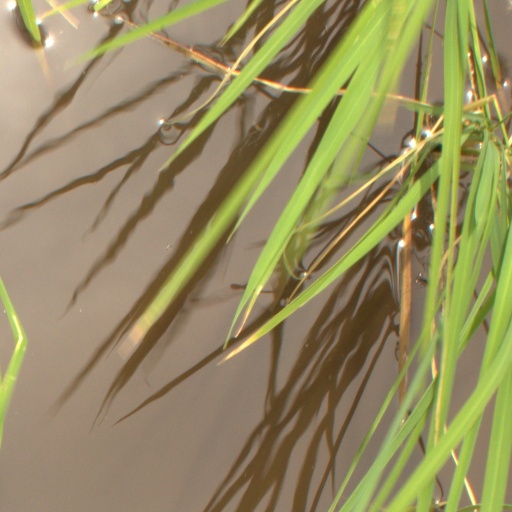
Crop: rice